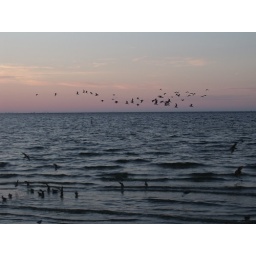
black skimmers against the pink clouds of dawn